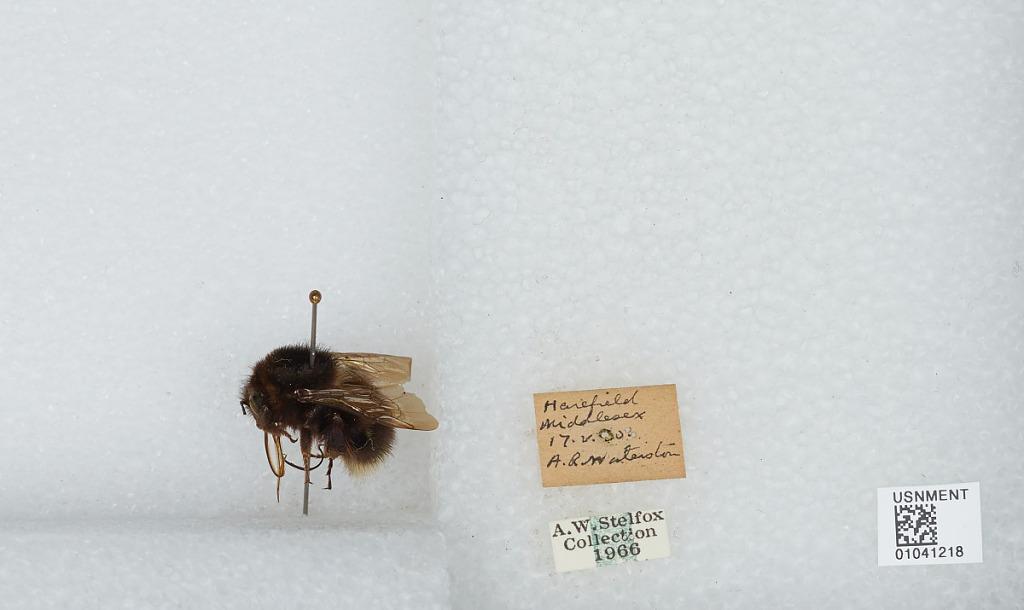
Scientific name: Bombus (Psithyrus) vestalis (Geoffroy)
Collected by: A. Warterston
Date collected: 1930-5-17
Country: United Kingdom
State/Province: England
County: Greater London
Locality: Harefield, Middlesex
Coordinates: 51.6034, -0.478